House of Loredan

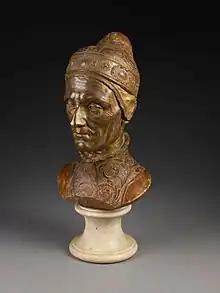
Bust of Doge Leonardo Loredan, by Danese Cattaneo, 16th century, Birmingham Museum of Art, Birmingham

Antonio Loredan (1420–1482) was the captain of Venetian-held Scutari and governor of Split (Venetian Dalmatia), Albania Veneta, and Morea. He is best known for the successful defense of Scutari in 1474. According to some sources, when the Scutari garrison complained for lack of food and water, Loredan told them: ""If you are hungry, here is my flesh; if you are thirsty, I give you my blood."" He is also notable for commissioning the "Legend of Saint Ursula" (1497/98), a series of large wall-paintings by Vittore Carpaccio originally created for Scuola di Sant'Orsola which was under the patronage of the Loredan family.